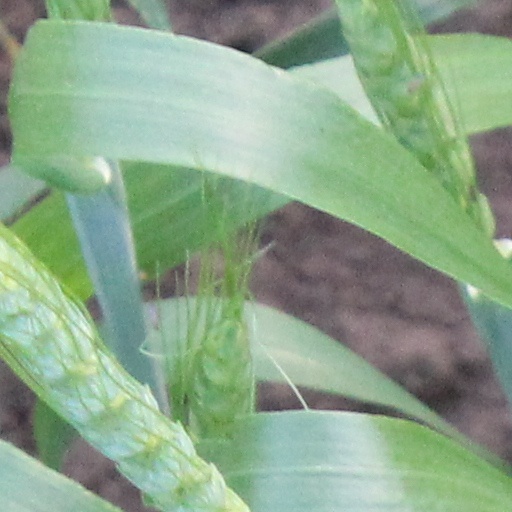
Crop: wheat